Hüsrev Gerede

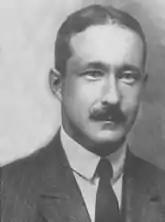
1920s portrait

His ancestors came from Bosnia-Herzegovina: his grandfather was Ali Pasha Rizvanbegović. He received his military education attending the Ottoman Military College and the Military Academy. After his graduation, he entered the Ottoman army and was deployed to the eastern provinces during the World War I. He was one of the early supporters of Mustafa Kemal (Atatürk) during the Turkish War of Independence and was a participant of both the Sivas and the Erzurum congress. He became a deputy of the Ottoman Parliament and after its dissolution as well of the Turkish Grand National Assembly. As in 1934 the surname law obliged all Turkish citizens to bear a surname, he chose Gerede. He was also a seasoned diplomat and was the Turkish ambassador to Romania from 1924 to 1926 and Nazi Germany from 1939 to 1942.